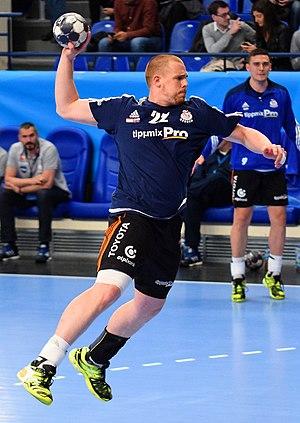
Rencontre de quart de finale de la ligue des champions 2016-17 entre le PSG et Pick Szeged. A Coubertin, le 29 avril 2017. http://www.eurohandball.com/ec/cl/men/2016-17/match/5/005/MOL-Pick+Szeged+-+Paris+Saint-Germain+Handball
Matej Gaber, né le 22 juillet 1991 à Kranj, est un joueur de handball slovène évoluant au poste de pivot.